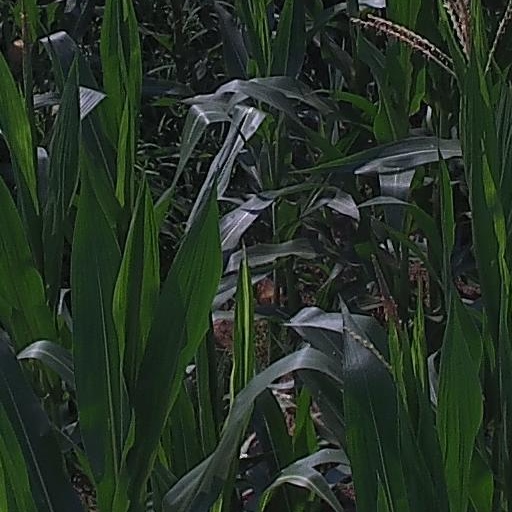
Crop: maize; corn